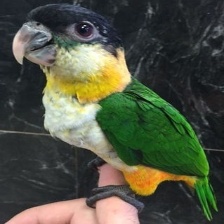
Species: BLACK HEADED CAIQUE
Scientific name: PIONITES MELANOCEPHALUS